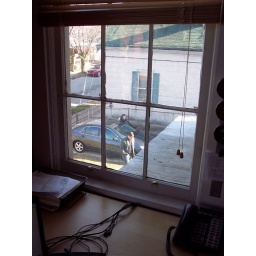
This picture taken from a window in the house that Ellen built.